1938 Belgrade Car Show

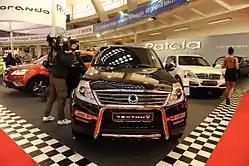
2014 Belgrade car show

The number of exhibitors grew in the second and third shows, which were held in 1939 and 1940. Despite the outbreak of World War II, the exhibitors came from Germany, Italy, United States, Protectorate of Bohemia and Moravia. Especially popular were the cars with the wood gas engines. The fourth show, planned for the May 1941, was cancelled after the German invasion of Yugoslavia, which included the heavy bombing of Belgrade, began on 6 April 1941.